1963 Coppa Italia final

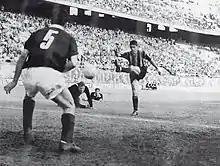
Atalanta's Domenghini scores his hat-trick

The 1963 Coppa Italia final was the final of the 1962–63 Coppa Italia, played on 2 June 1963 between Atalanta and Torino. Atalanta won 3–1 for its first major trophy, which was also their last until 2024. Celebrations somewhat subdued as Bergamo-native Pope John XXIII died the following day.